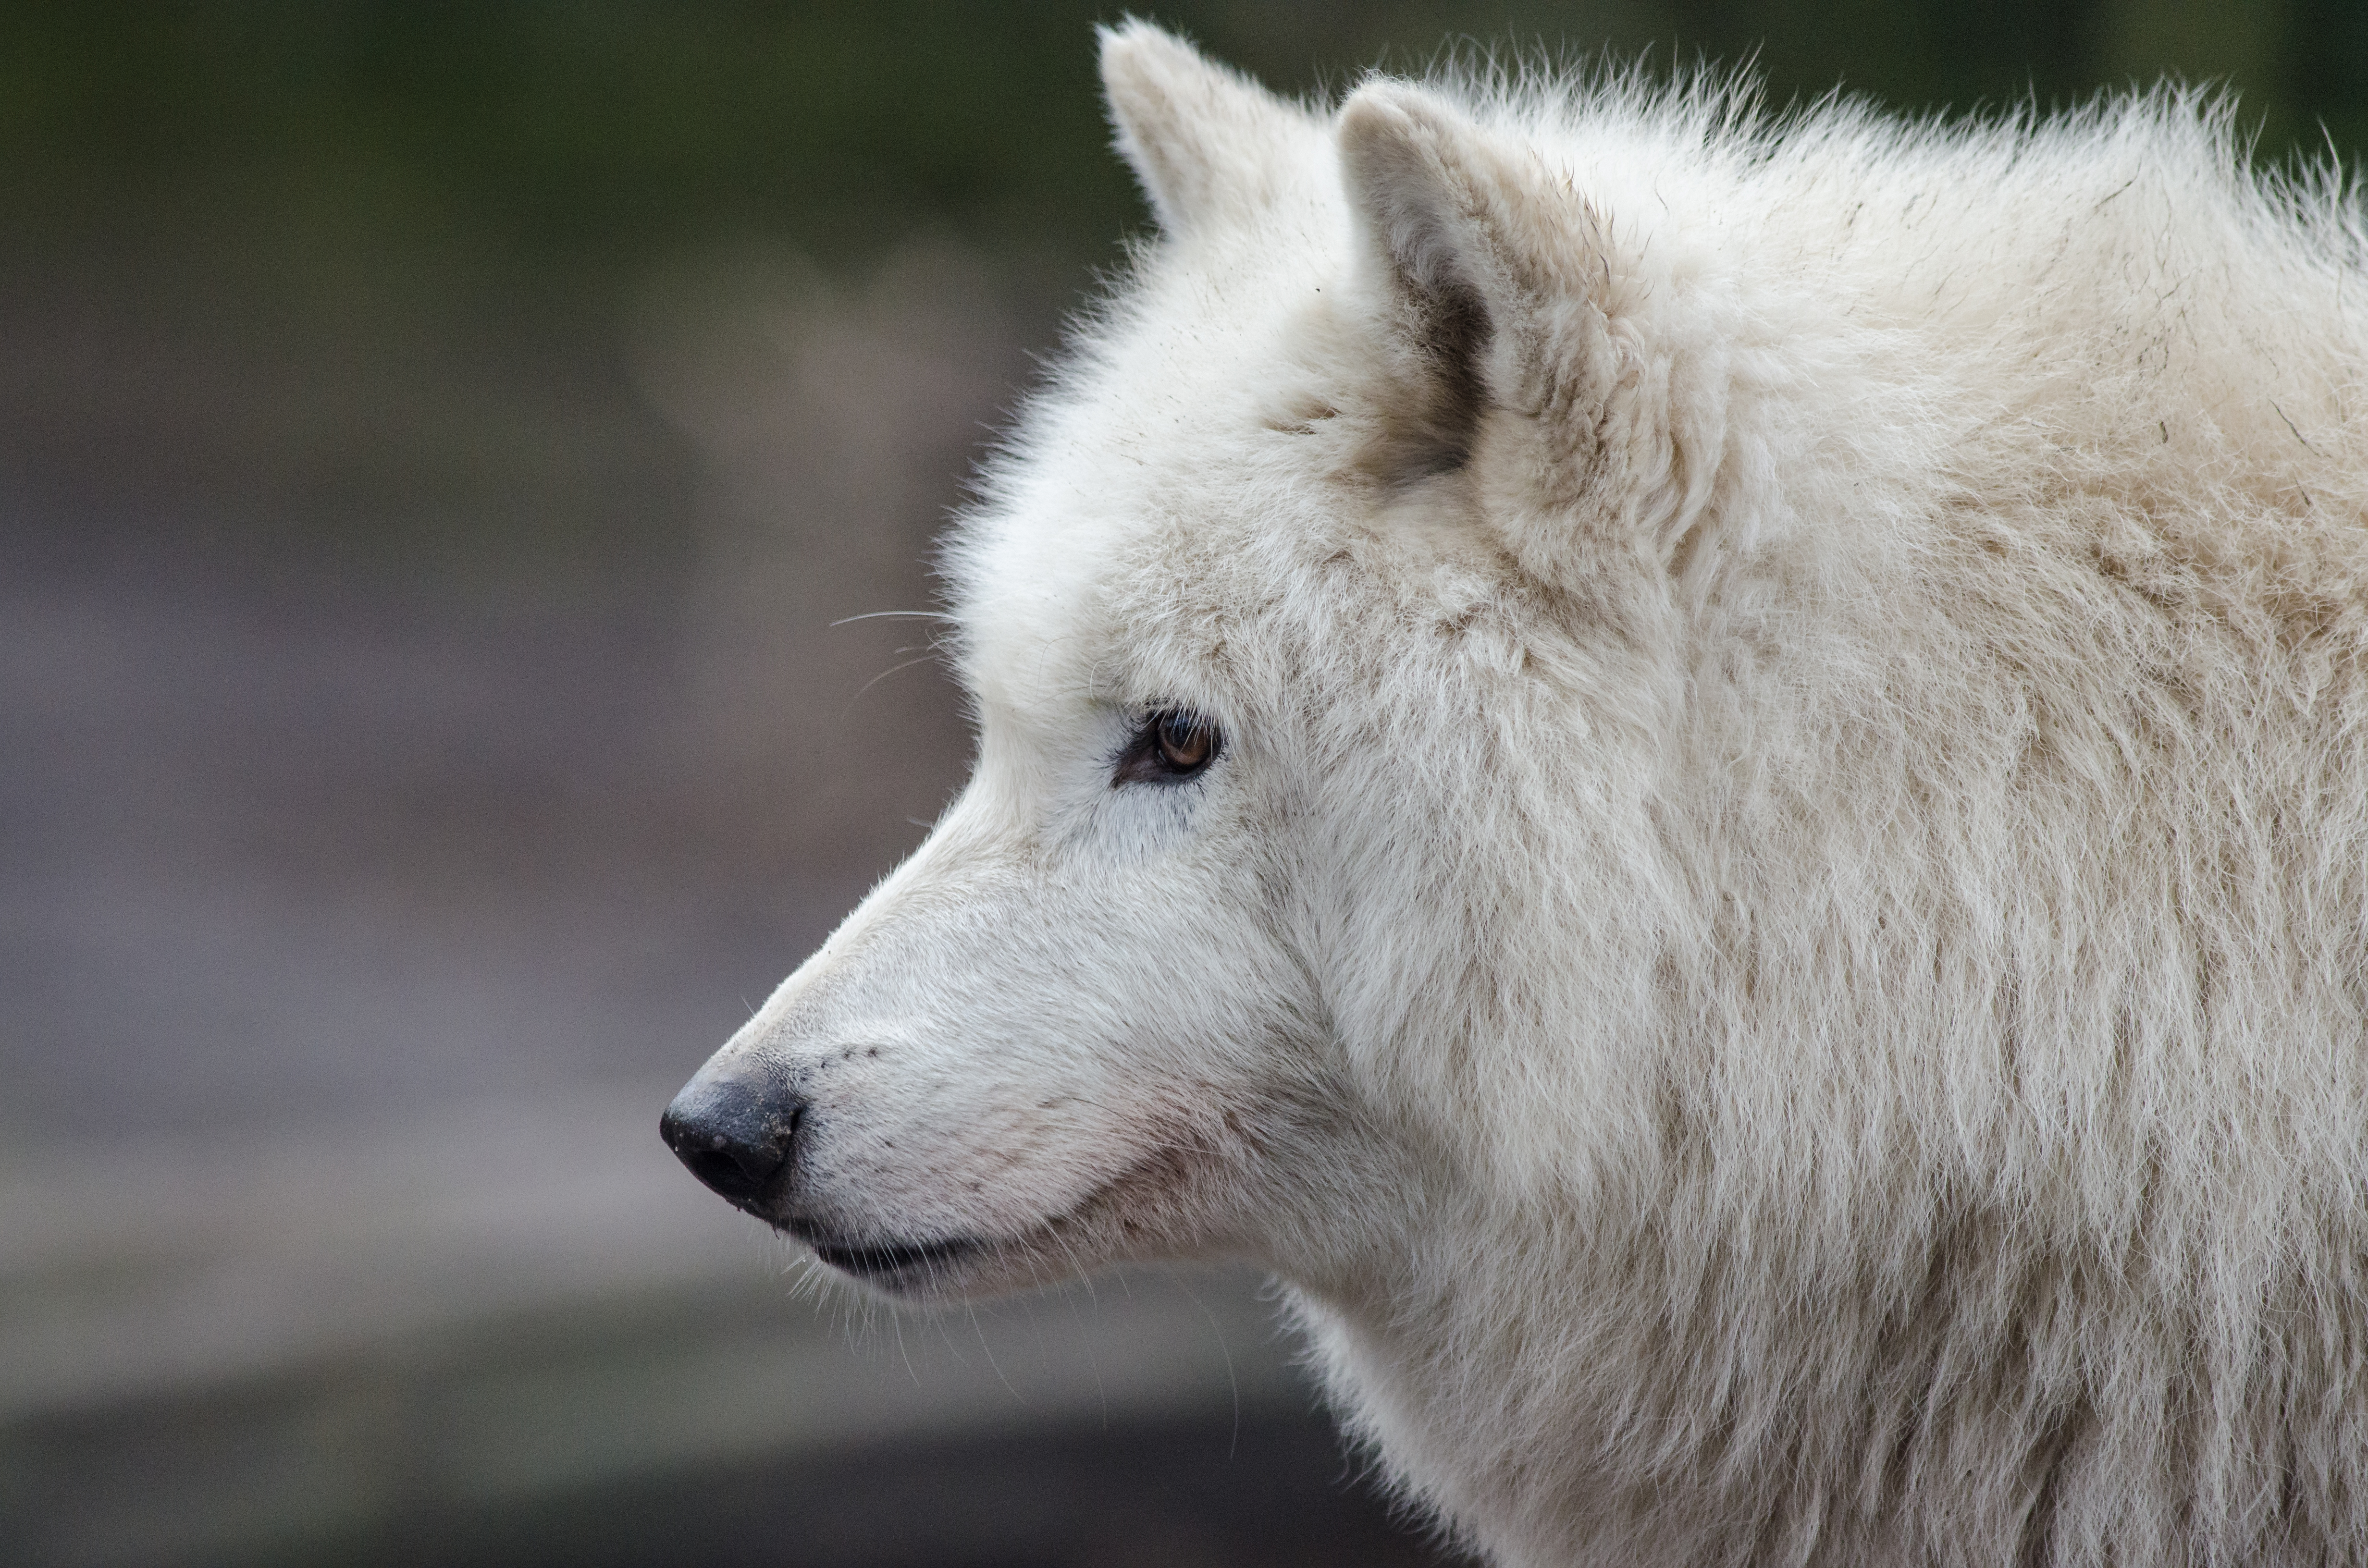
wildlife, mammal, wolf, mountain goat, arctic fox, vertebrate, white shepherd, dog like mammal, dog breed group, greenland dog, canis lupus tundrarum, berger blanc suisse